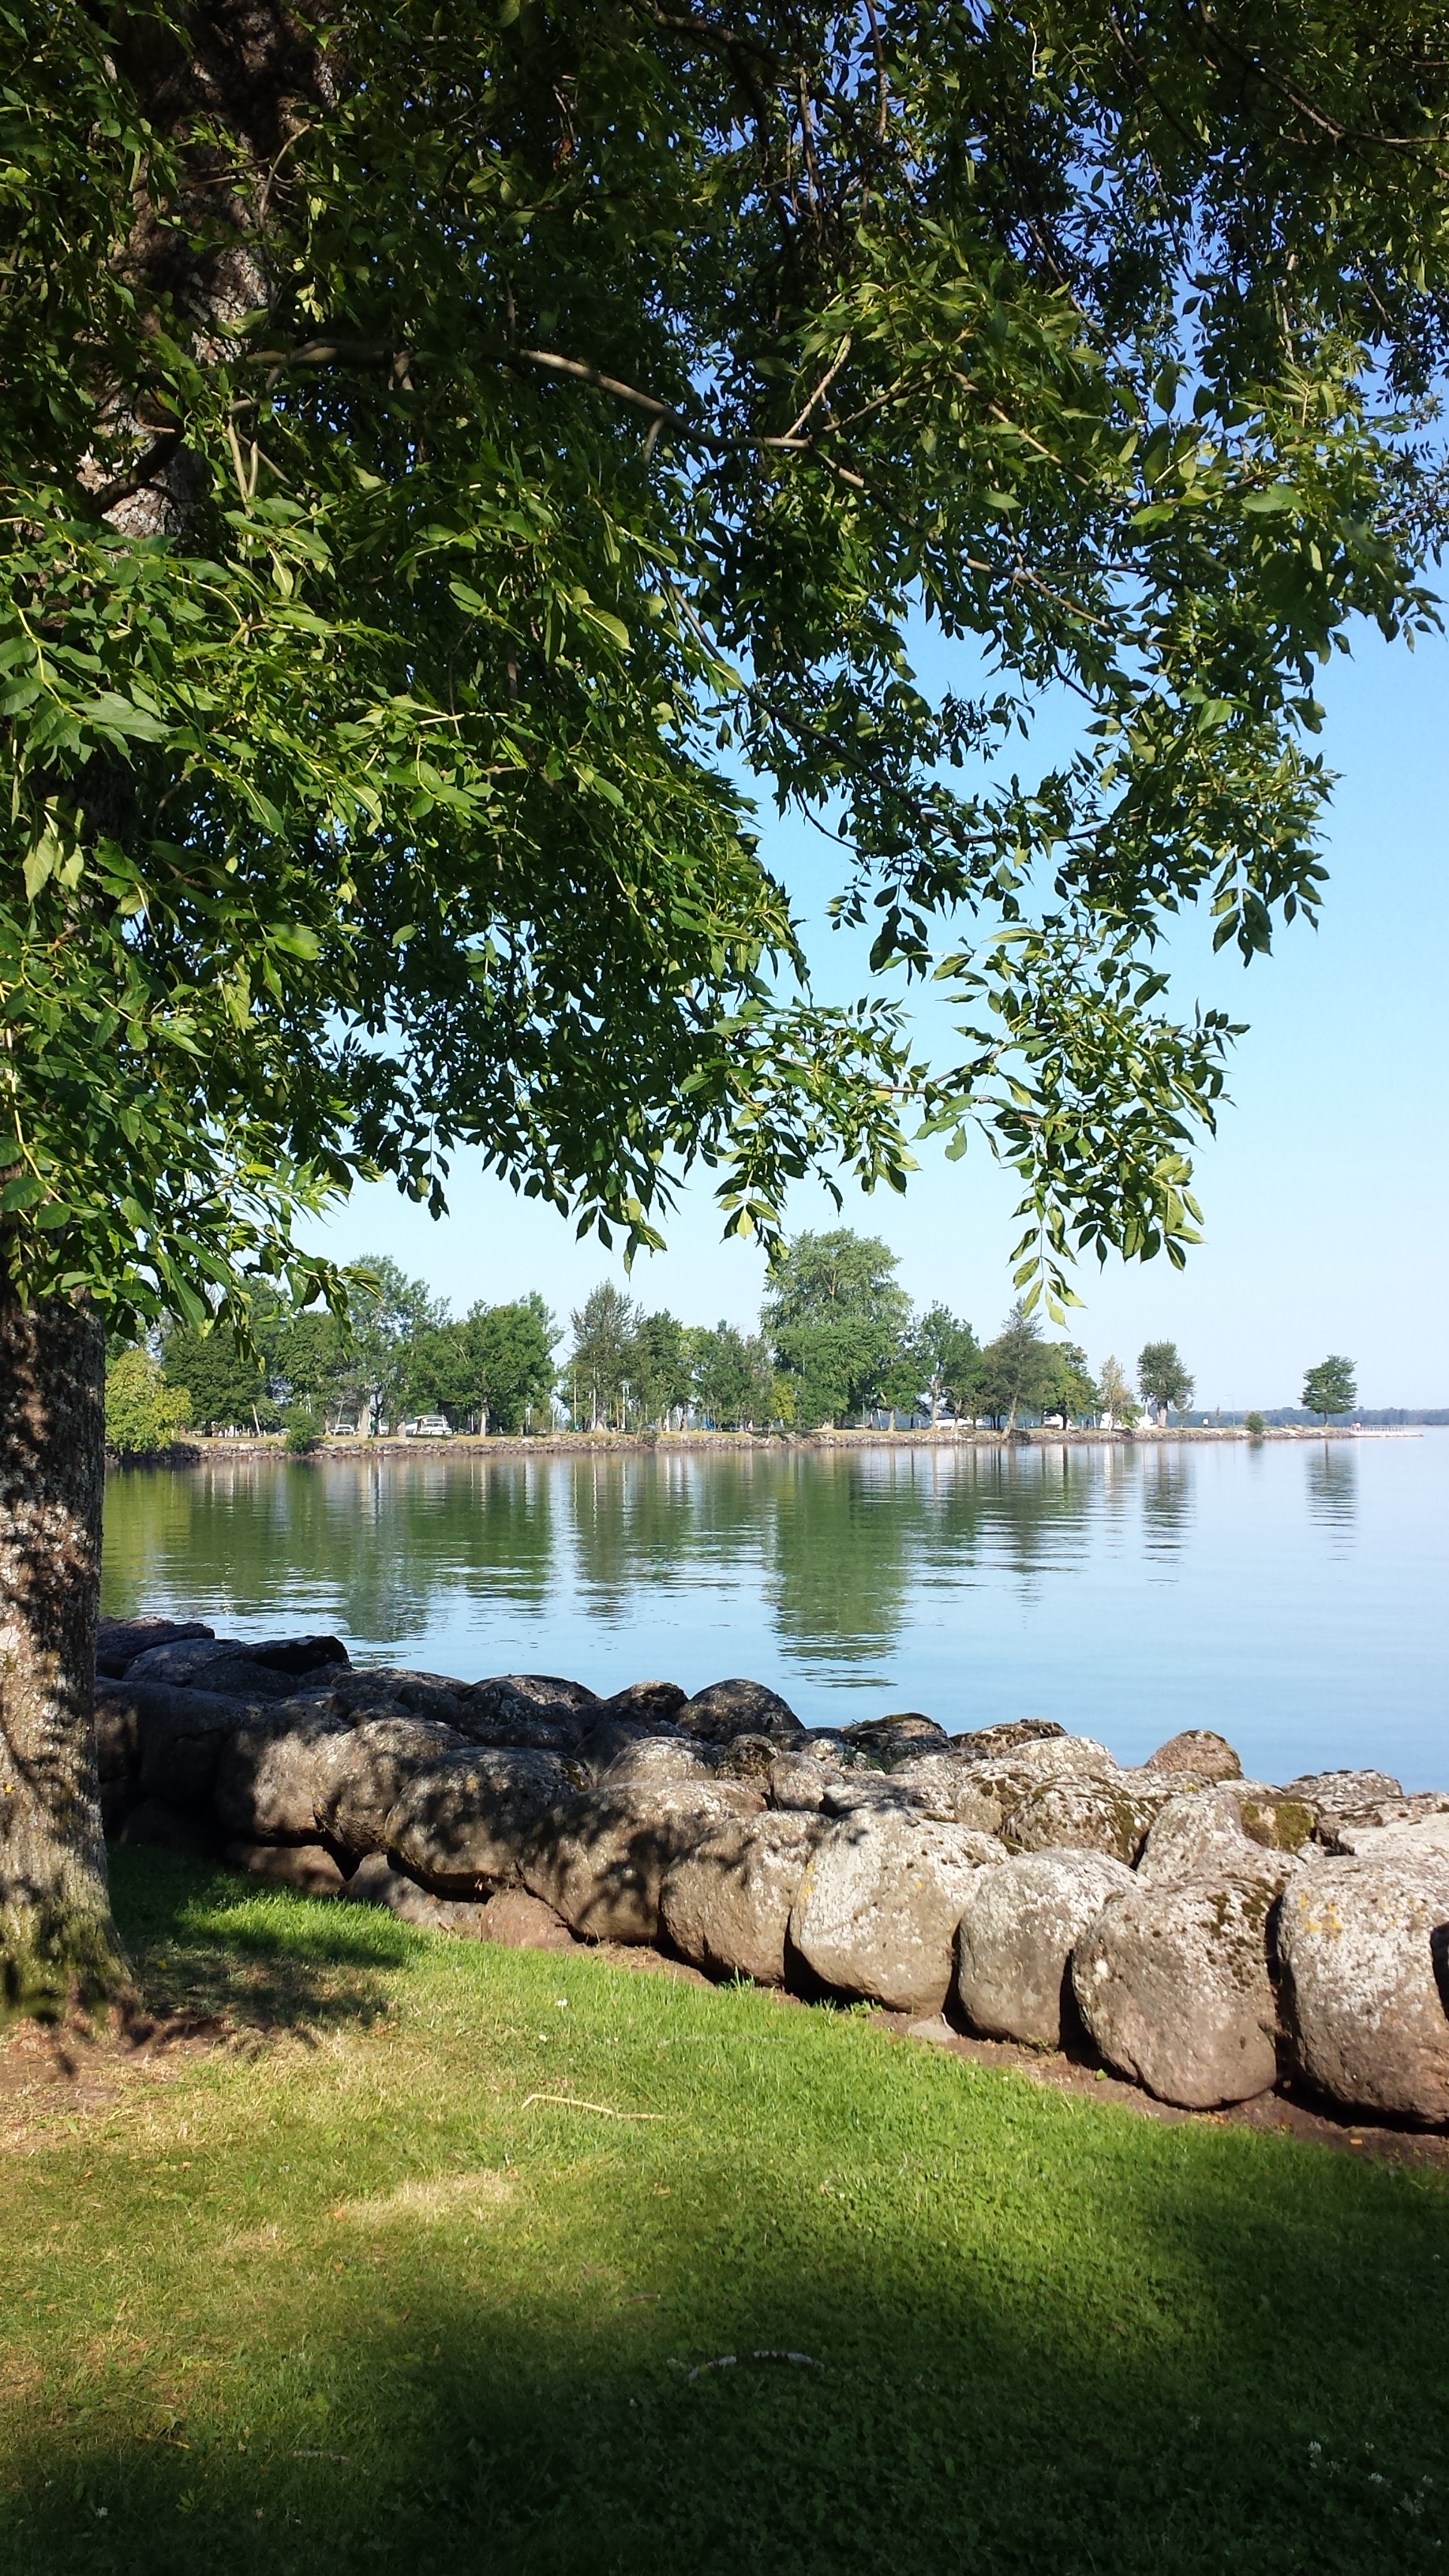
landscape, tree, water, nature, grass, leaf, lake, wall, river, summer, pond, reflection, autumn, reservoir, waterway, body of water, landscapes, rural area, woody plant